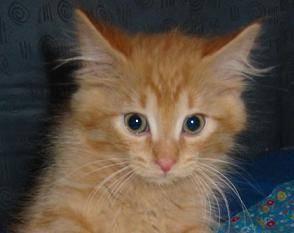
cat